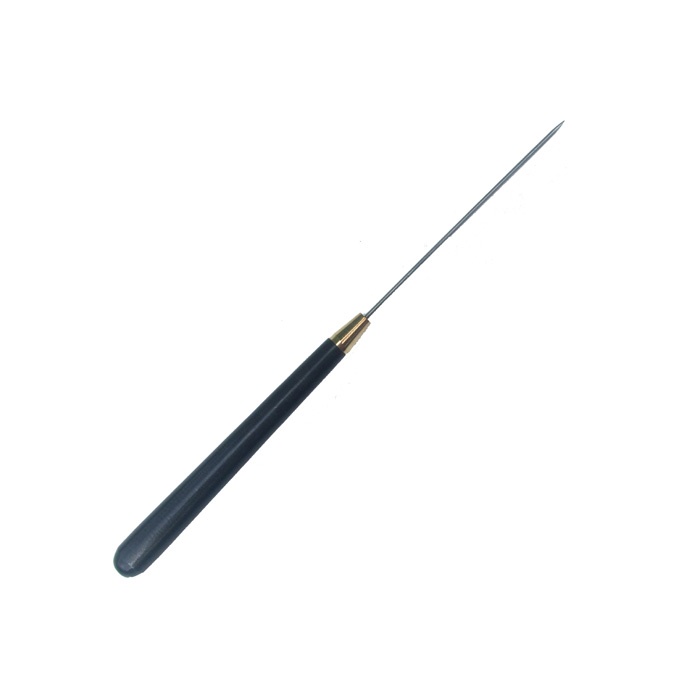
Turrall Premium Dubbing Needle FTT29
Smooth handled Dubbing Needle. Strong steel shaft with fine sharp point – 12cm in length. Great for applying head cements and teasing out materials. Also very useful when tying off with a half hitch.
Brand: Turrall
Category: Sporting Goods > Outdoor Recreation > Fishing > Fly Tying Materials